COVID-19 pandemic in Suriname

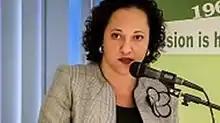
Cleopatra Jessurun

On 16 April, education lessons would start on broadcasting on television, because it had been unclear when regular classes could resume.